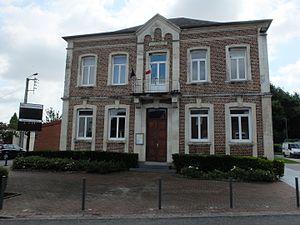
Vue de la mairie de Noyelles-sur-Selle.
Noyelles-sur-Selle est une commune française, située dans le département du Nord en région Hauts-de-France.